Pete Hughes

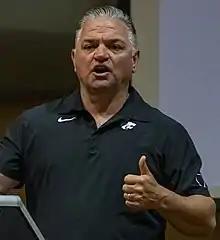
Hughes at Fort Riley in 2022

Pete Hughes (born January 11, 1968) is an American college baseball coach and head coach of the Kansas State Wildcats baseball team. Hughes is the winningest active Big 12 head baseball coach with 820 career victories and only active NCAA baseball coach to have served as a head coach at four Power Four programs. Previously he served as the head coach of the Oklahoma Sooners baseball and the Virginia Tech Hokies baseball team.